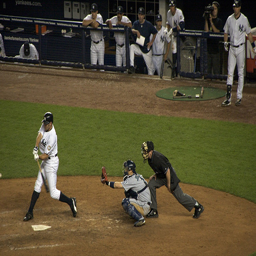
A baseball game in progress with the batter in the middle of the swing.
some baseball players are playing baseball on a field
A batter is standing in front of a catcher.
a baseball player swinging a baseball bat at a ball
A BATTER SWINGING AT A BALL AND A CATCHER AND REFEREE